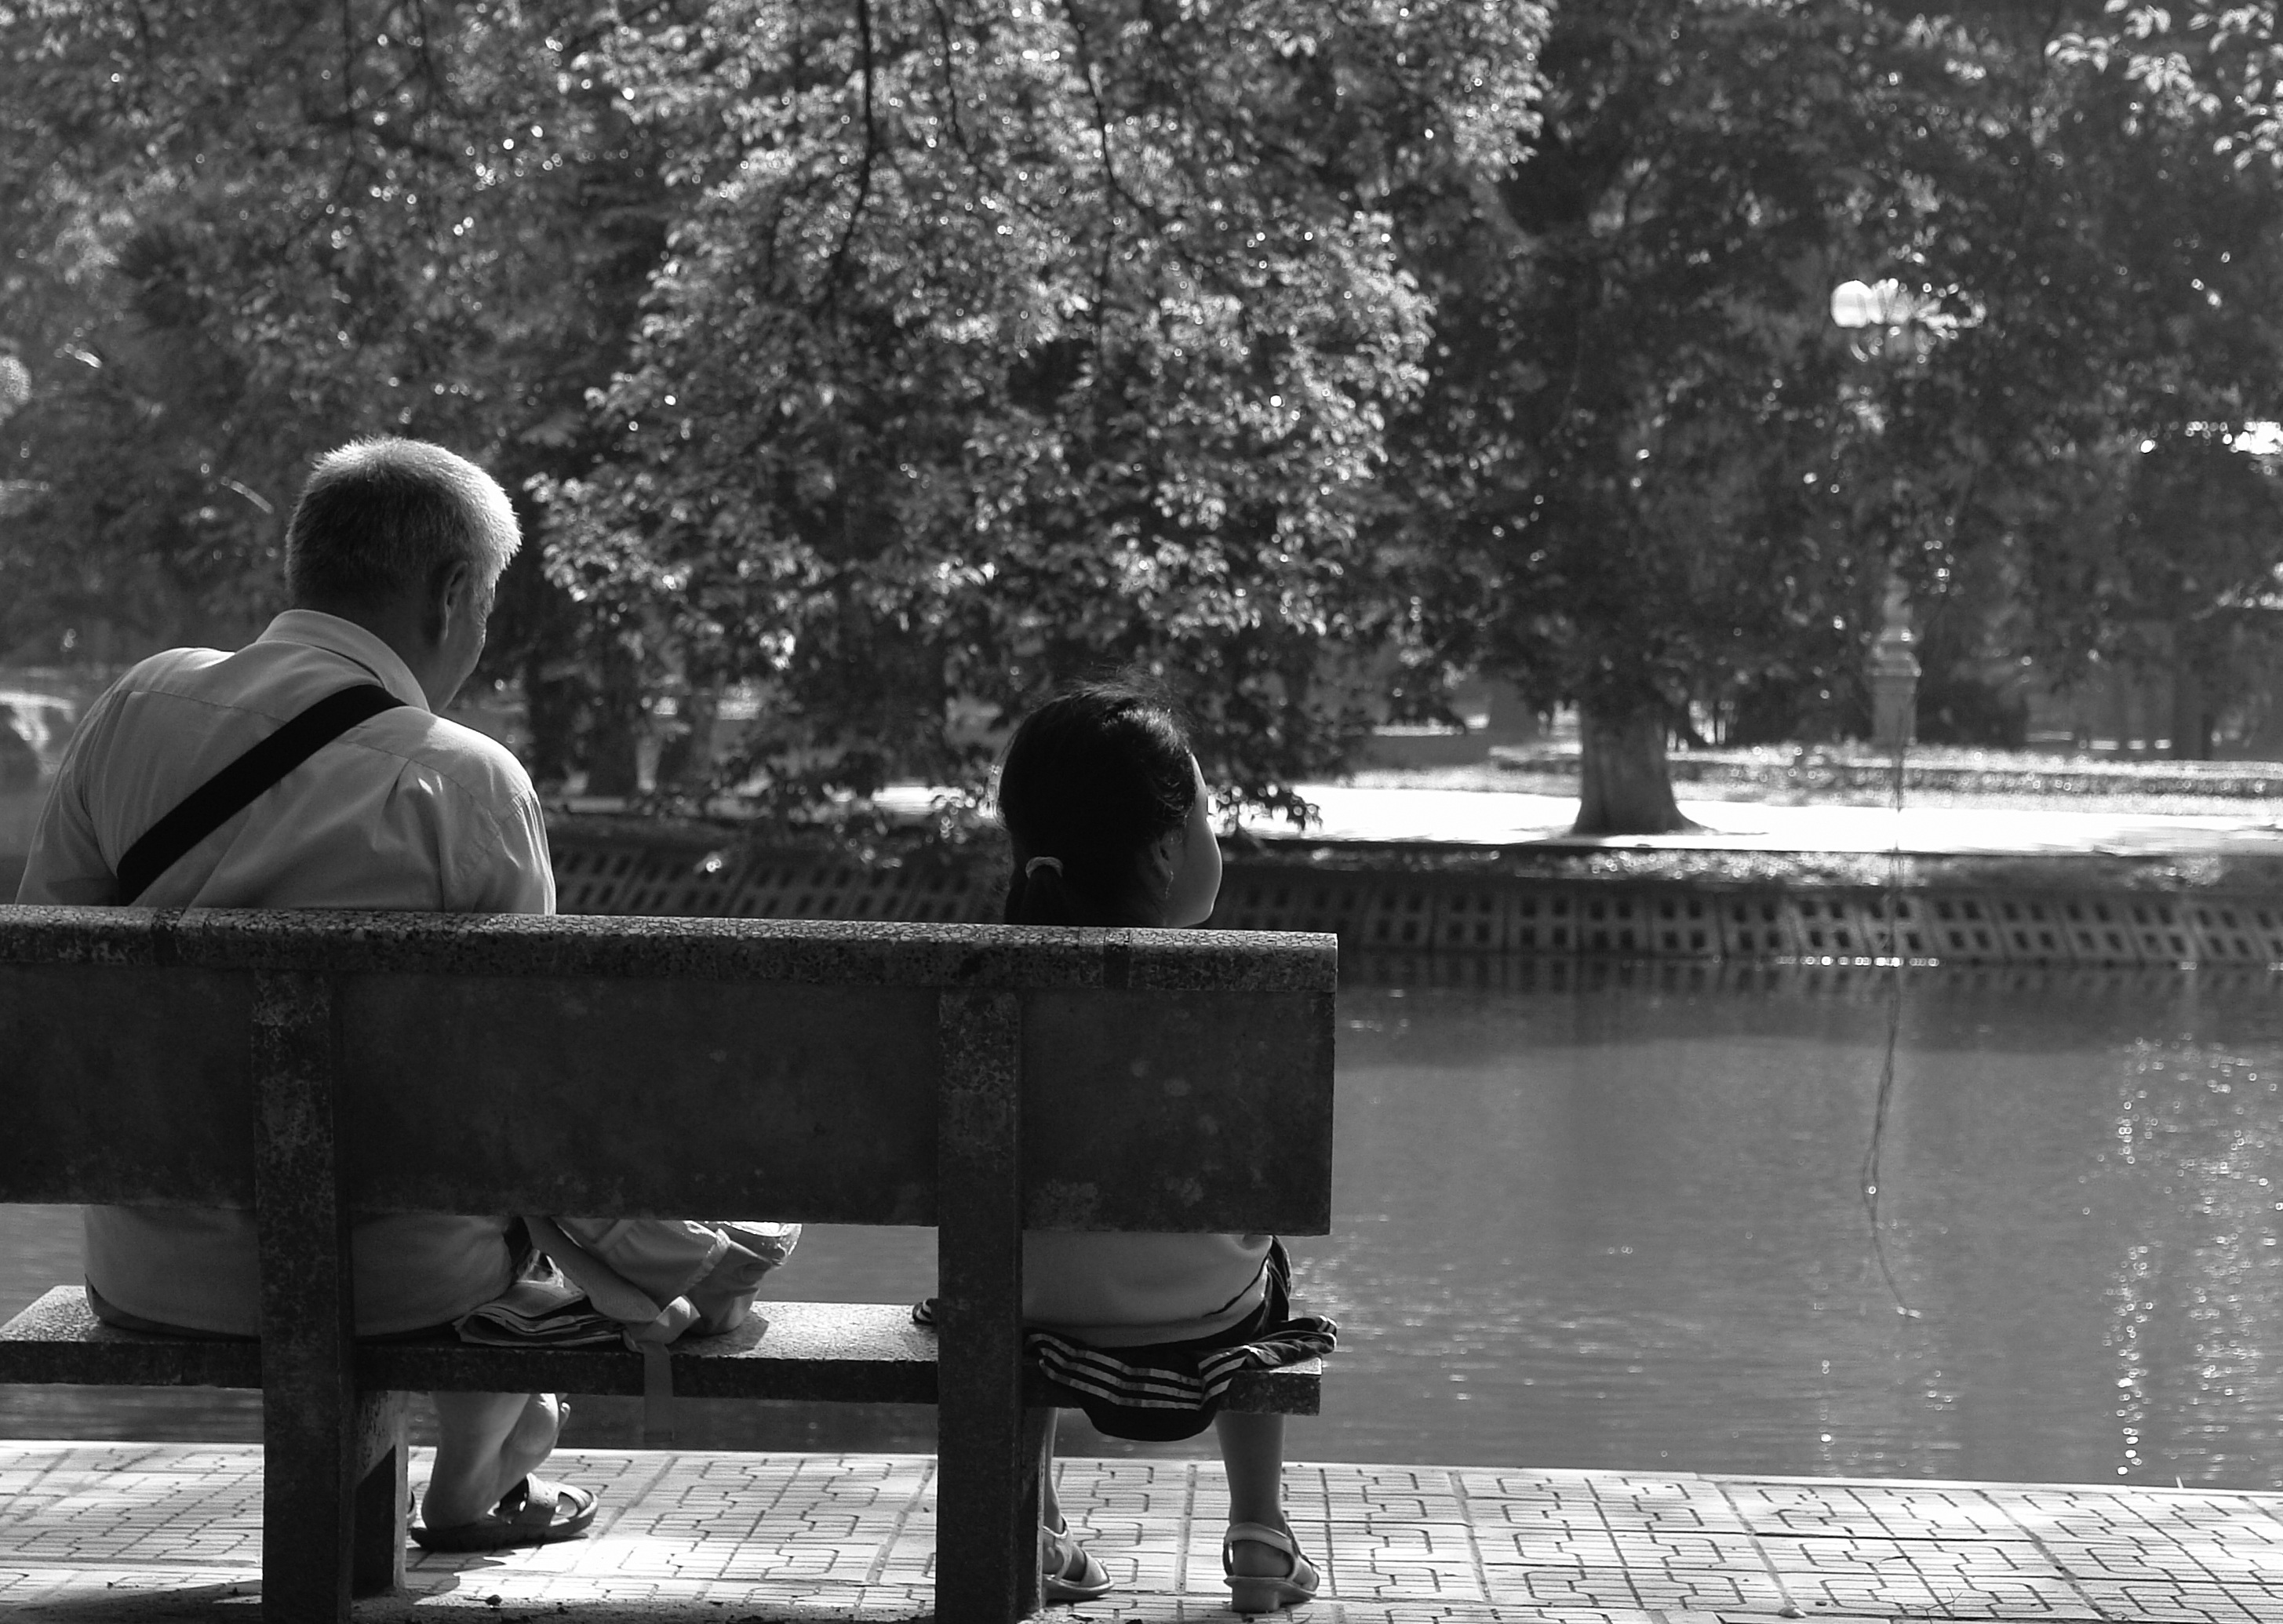
outdoor, black and white, pot, relax, sitting, black, monochrome, season, photograph, image, vietnam, hanoi, he, monochrome photography, human positions